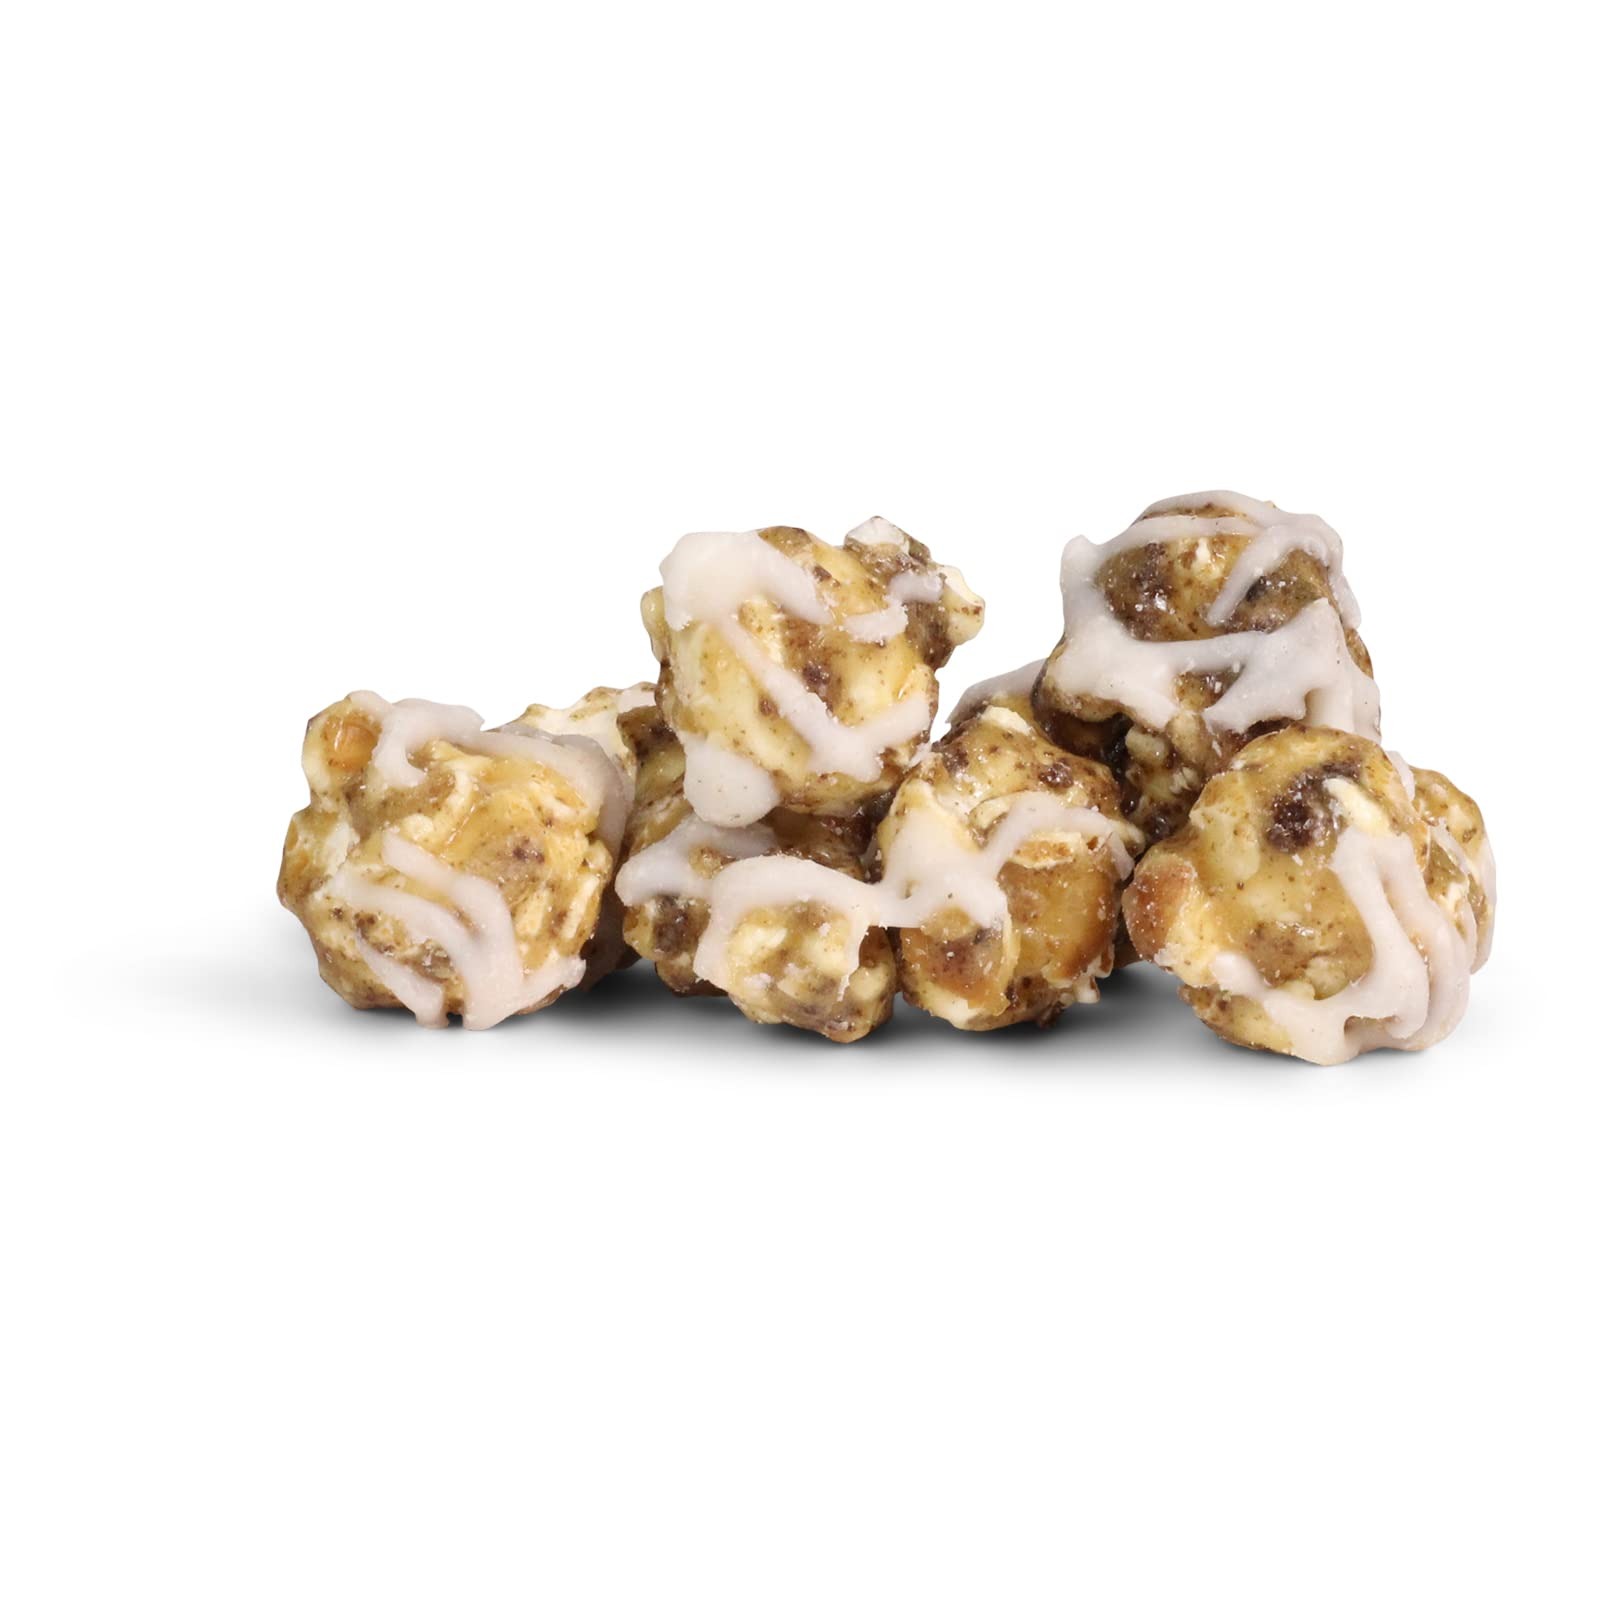
Item Name: Gourmet Cookies 'n Cream Popcorn by Its Delish, 8 Oz Bulk Bag, – Festive Caramel Air Popped Sweet Crunchy White & Dark Drizzle Glazed Carmel Corn Snack - Dairy-Free, Kosher
Bullet Point 1: 🍿 DELICIOUS GOURMET CARAMEL POPCORN WITH COOKIES ‘n GLAZE– Try some delicious caramel flavored popcorn with cookies and white glaze, oh so sweet and crunchy, perfect for daily snacking and midnight crave. Its classic caramel corn popcorn, but better! - When sealed will stay fresh for over a month! YIELDS: Approx 2 oz. per cup
Bullet Point 2: 🍿 SNACKING, GIFTING, PARTYING – Our scrumptious fresh popcorn can serve every purpose in the candy aisle. These sweet crunch toffee snacks are deliciously sweet and crunchy snack, at the same time alongside will satisfy your inner cravings. Stock up today and enjoy!
Bullet Point 3: 🍿 FRESHLY POPPED POPCORN – Our caramelized toffee style popcorn is diet-friendly to take care of your good health. Deliciously coated popcorn come with multiple advantages in terms of health and diet. Our gourmet popcorn is first air-popped, not oil or kettle cooked, bringing you a much healthier popped corn.
Bullet Point 4: 🍿 GREAT FOR SNACKING ON AND ALSO MAKES A GREAT GIFT – Crunchy Caramel Coated Popcorn are the best snacks for parties’ like: birthday party, holiday parties or other social or family events. These are healthy, rich, and tasty enough to lighten up your gathering and parties. Moreover, you can also have them as instant snacks in your office, college, school, and travel. A classic delight!
Bullet Point 5: 🍿 CERTIFIED KOSHER OU PARVE: Our caramel popcorn is non-dairy and proudly made in the USA. We value and care for our customers, and your well-being is our top priority. Expect nothing less when it comes to the freshness, flavor, and crunch of this popcorn. Order from the popcorn factory direct and taste the fun!
Product Description: <p><b> Gourmet Cookies ‘n Cream Popcorn by It's Delish, Caramelized popcorn with cookies and glaze, Bulk Popcorn Snack</b></p> <p> Treat yourself or make your party a hit with our delicious gourmet caramelized popcorn with cookies and white glaze, taking caramel popcorn to a whole another level! Our gourmet popcorn is first air-popped, not oil or kettle cooked, bringing you a much healthier popped corn. They then get candy coated with our caramelized topping followed by drizzles of white cream by our popcorn experts.</p> <p>Our cookies ’n cream popcorn is kosher, non-dairy and proudly made in the USA. Stock up in bulk to have in the house for a late-night snacking crave or keep at your office desk to munch on. They are fresh, sweet and crunchy. They will also make for festive great party favors or candy buffet sweet table at your next event, birthday parties, wedding and baby shower etc. Impress them with an eye-catching treat! Bon Apetit!</p> <p><b>About It's Delish!</b></p><p>It's Delish was established in 1992 and is located in North Hollywood, California. It's Delish is a food manufacturer and distributor who produces over 500 gourmet food products including popcorns, licorice, sour belts, taffies, caramels, Jordan almonds, chocolates, nuts, fruits, trail mixes, spices, and the spice blends. It's Delish also produces organics and all-natural products. We give you the opportunity to order from the factory direct!</p><p>It's Delish! prides itself on the four pillars that are at the foundation of everything we do.</p><p>Innovation Quality Value Service
Value: 1.0
Unit: Ounce

Price: 18.99